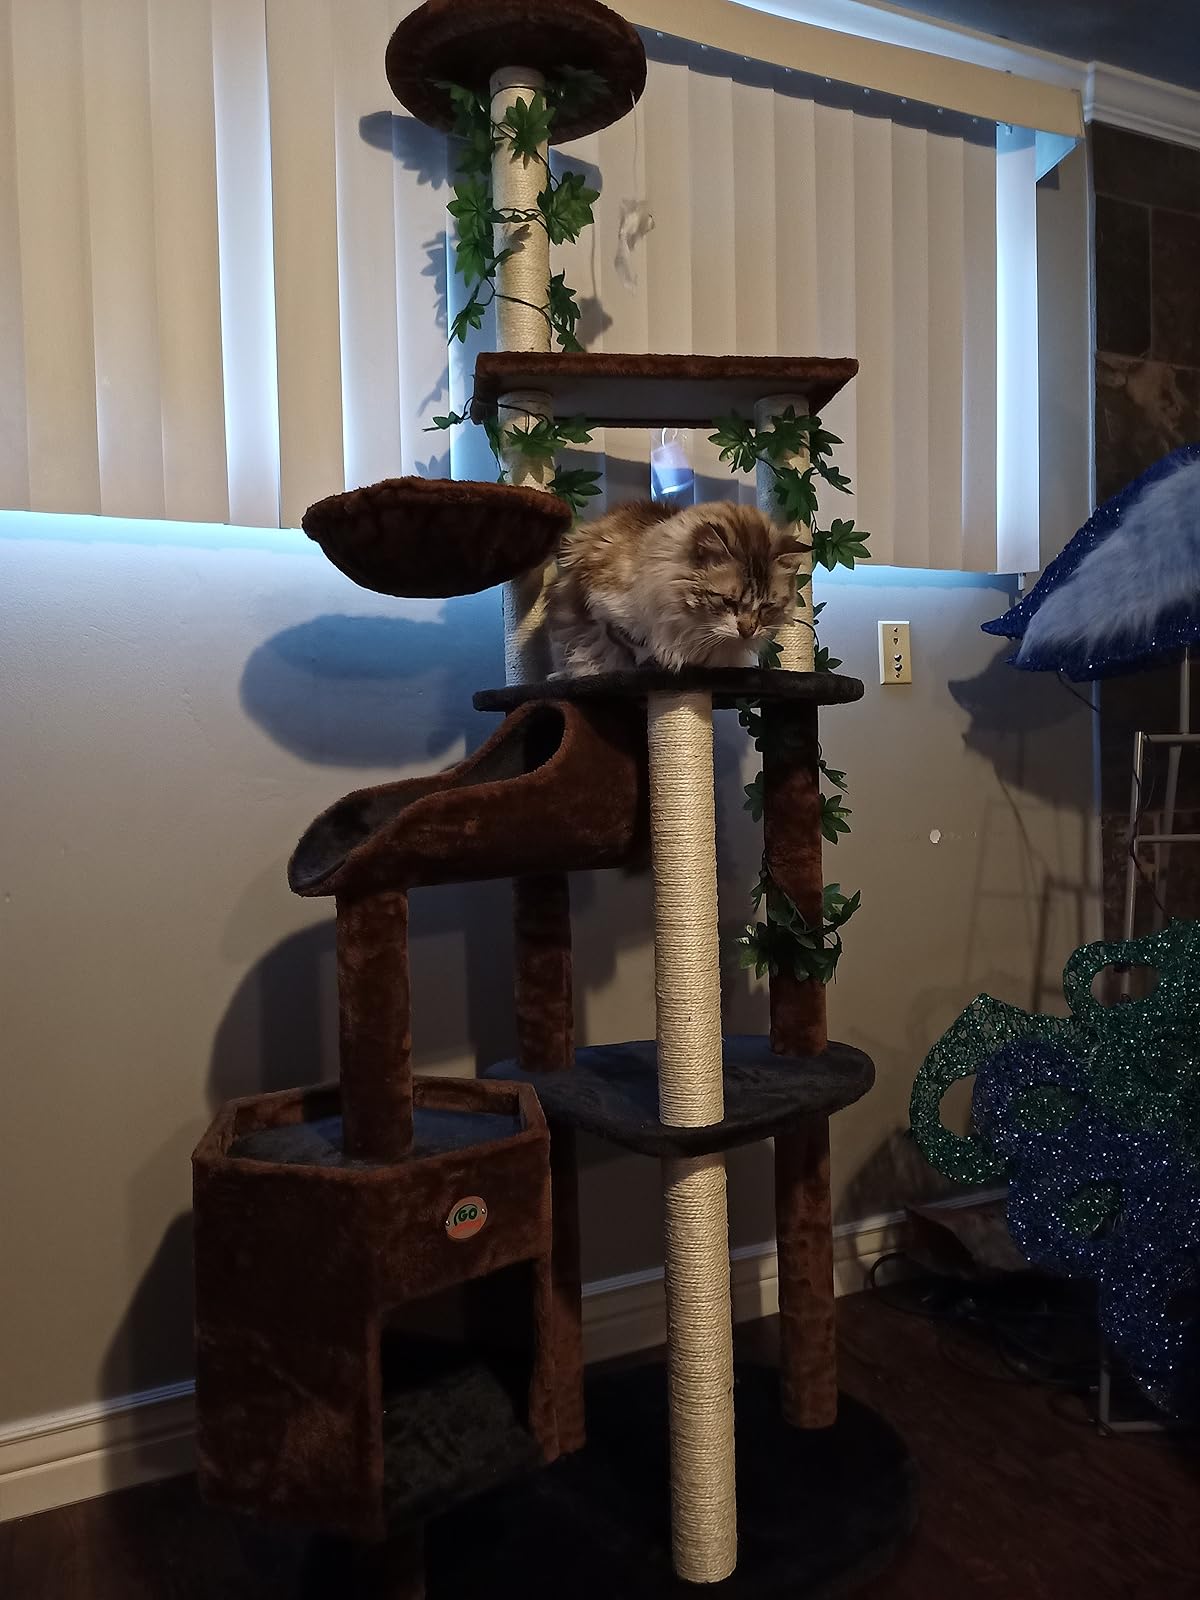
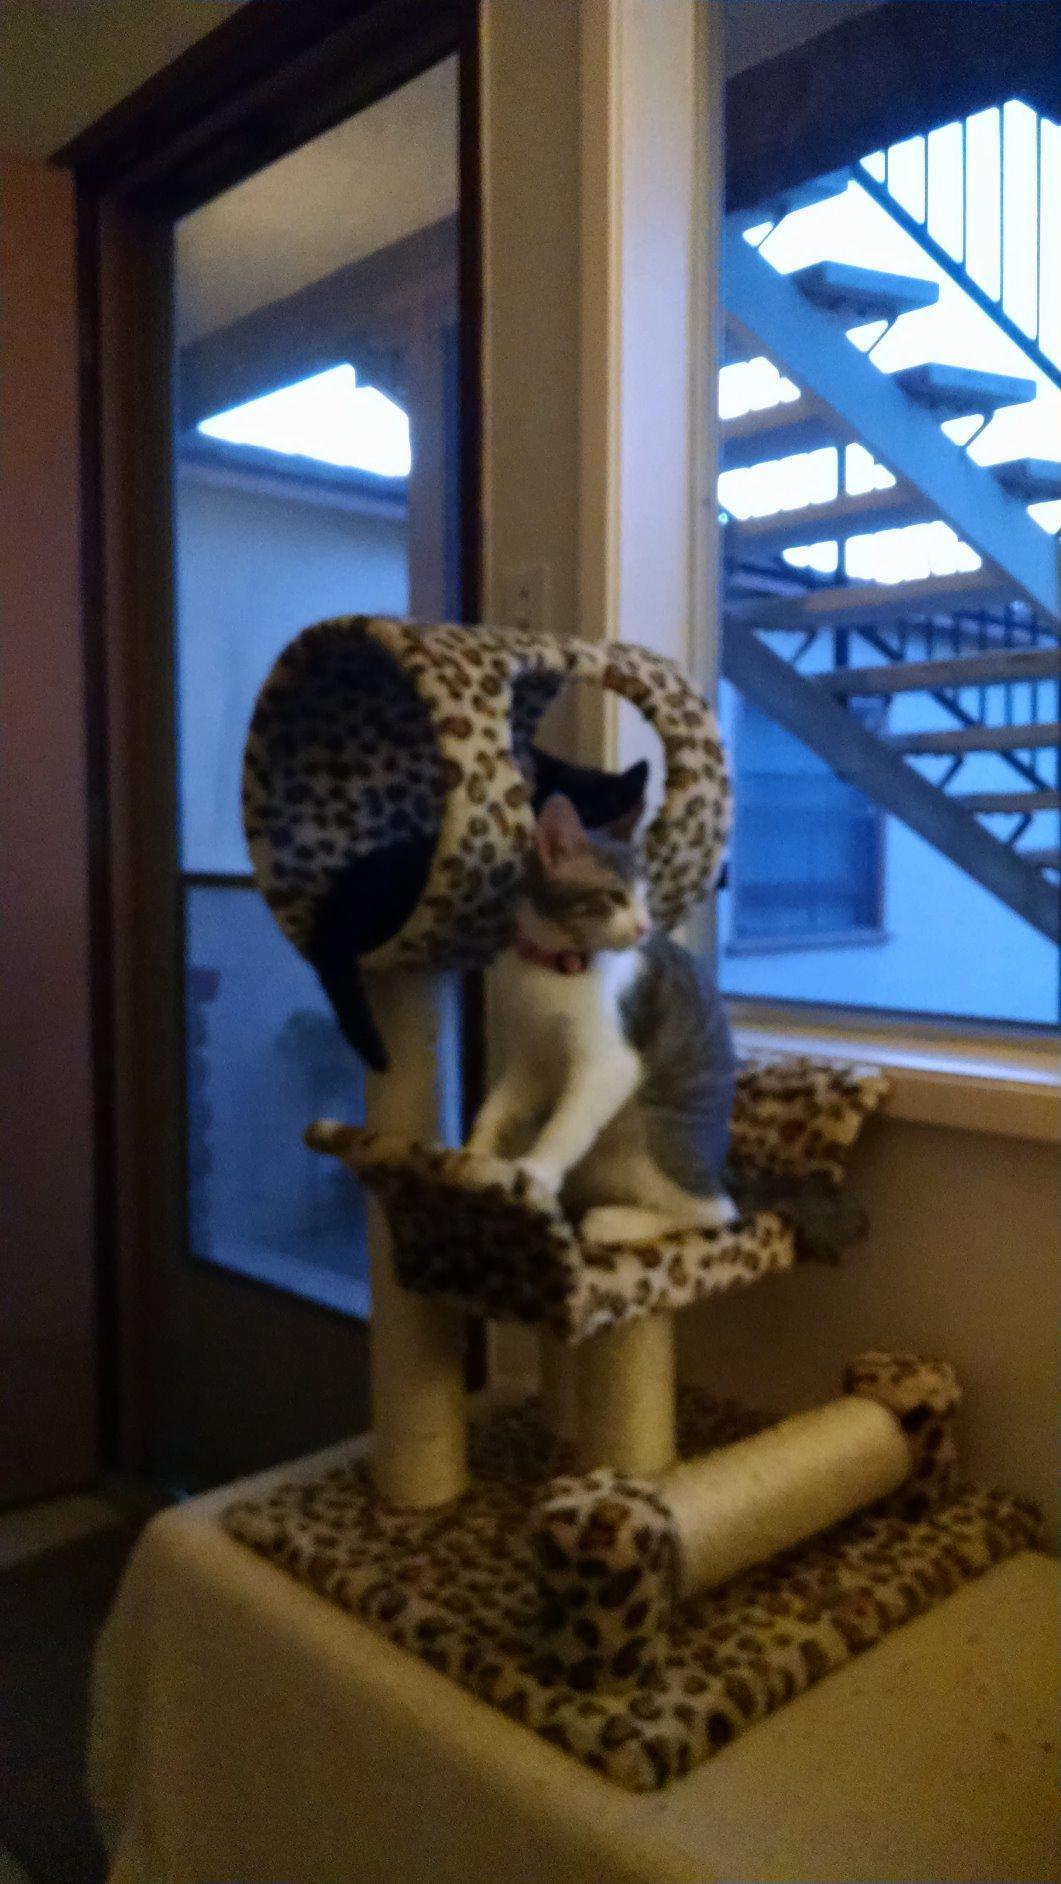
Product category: items_cat tree
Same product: no